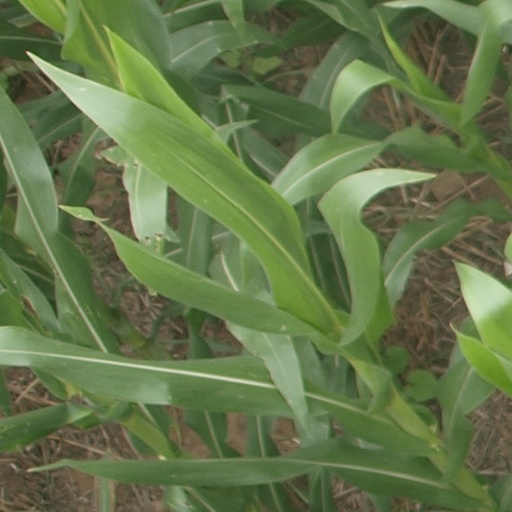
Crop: maize; corn